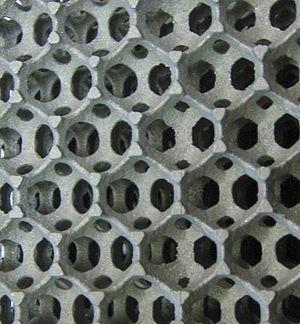
Mousses aluminium CTIF, pores Ø14mm
Une mousse métallique est une structure alvéolaire constituée d'un métal solide, souvent en aluminium, contenant un volume important de gaz. Les pores peuvent être scellés ou ils peuvent former un réseau interconnecté. La principale caractéristique des mousses métalliques est une porosité très élevée, en général 75-95 % du volume, ce qui rend ces matériaux ultralégers. La stabilité de la mousse métallique est inversement proportionnelle à sa densité, ainsi un matériau dense à 20 % est plus de deux fois plus robuste que le même matériau dense à 10 %.